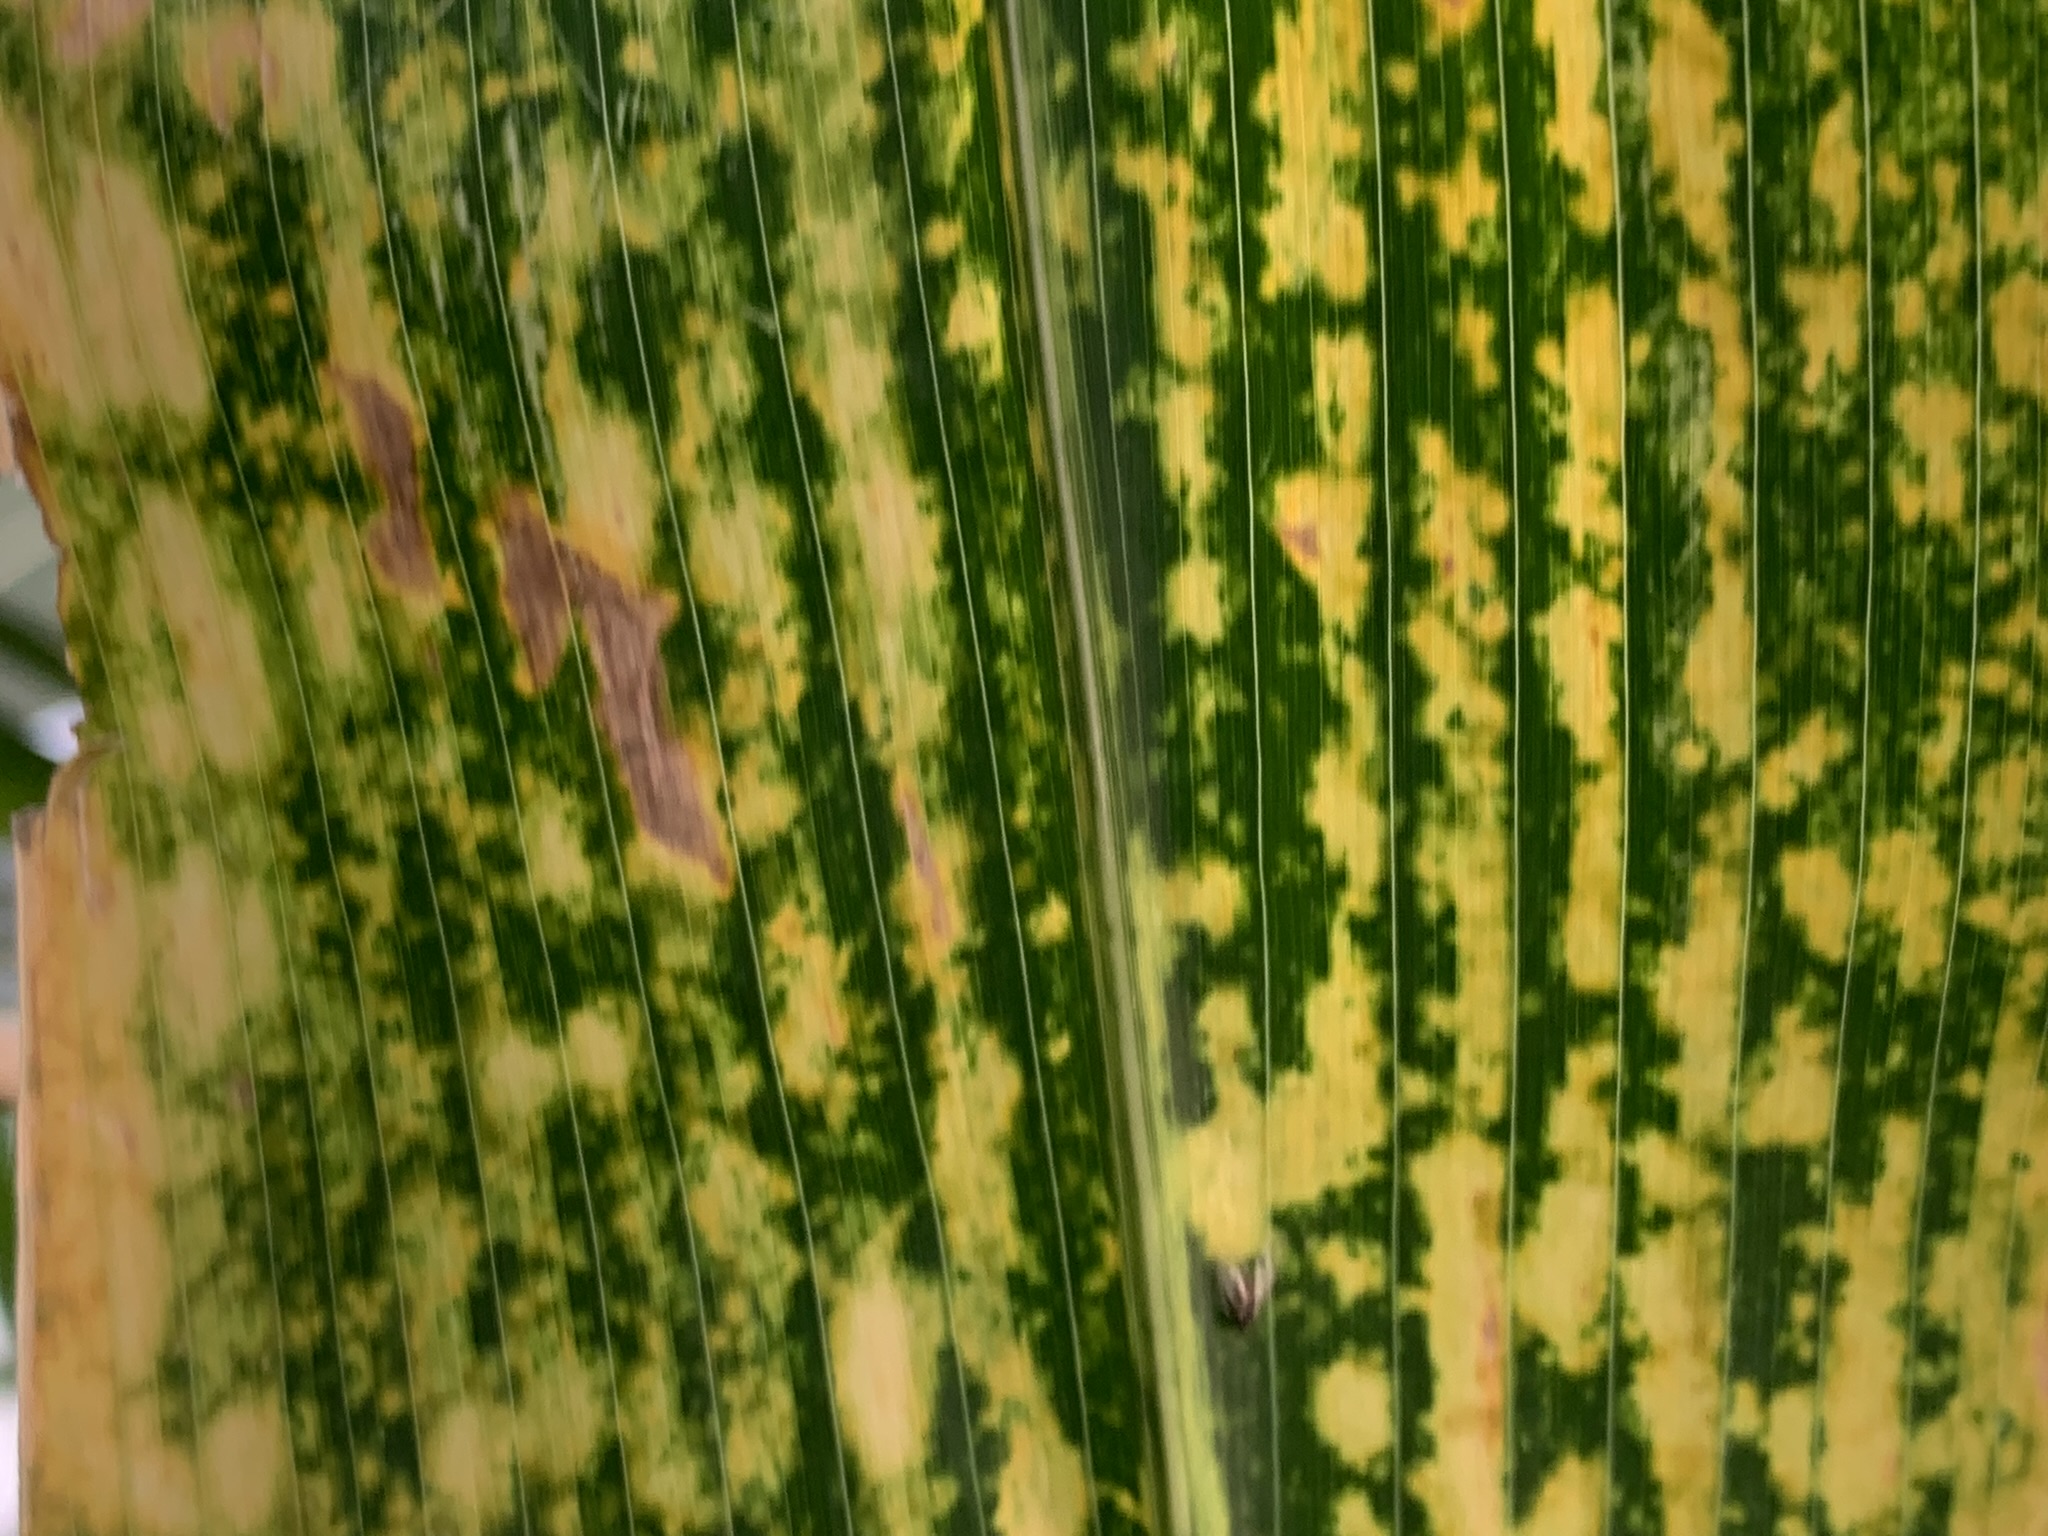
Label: MLN